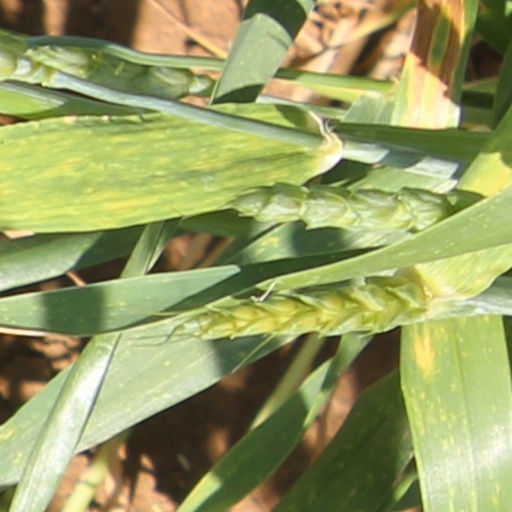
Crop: wheat